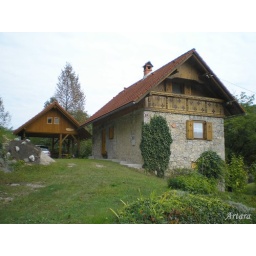
Slovenia - Bela Krajina - reconstructed old house under the Kolpa river